Zizhi Tongjian

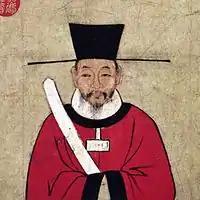
Sima Guang

The principal text of the "Zizhi Tongjian" comprises a year-by-year narrative of the history of China over 294 scrolls, sweeping through many Chinese historical periods (Warring States, Qin, Han, Three Kingdoms, Jin and the Sixteen Kingdoms, Southern and Northern dynasties, Sui, Tang, and Five Dynasties), supplemented with two sections of 30 scrolls each—'tables' and 'critical analysis'.